Dolgoprudny

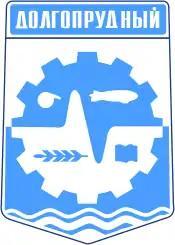
Coat of arms of Dolgoprudny in 1982-1997

A settlement of Vinogradovo situated in the place of the modern town was known at least since the 17th century. Then a railway was built in the 1900s (decade) and a railway platform was built in 1914. The settlement started to develop as an airship manufacturing plant was built there in 1931. The aeronautic engineer Umberto Nobile worked there for five years during the 1930s. For a few years during the 1930s, the settlement was renamed Dirizhablestroy (meaning "airship building"). In 1951, the famous Moscow Institute of Physics and Technology or Phystech, moved to Dolgoprudny, and a construction of its present campus started in the southern part of the town, inspired by the Nobel Prize winners Pyotr Kapitsa, Lev Landau, and Nikolay Semyonov. Town status was granted in 1957.